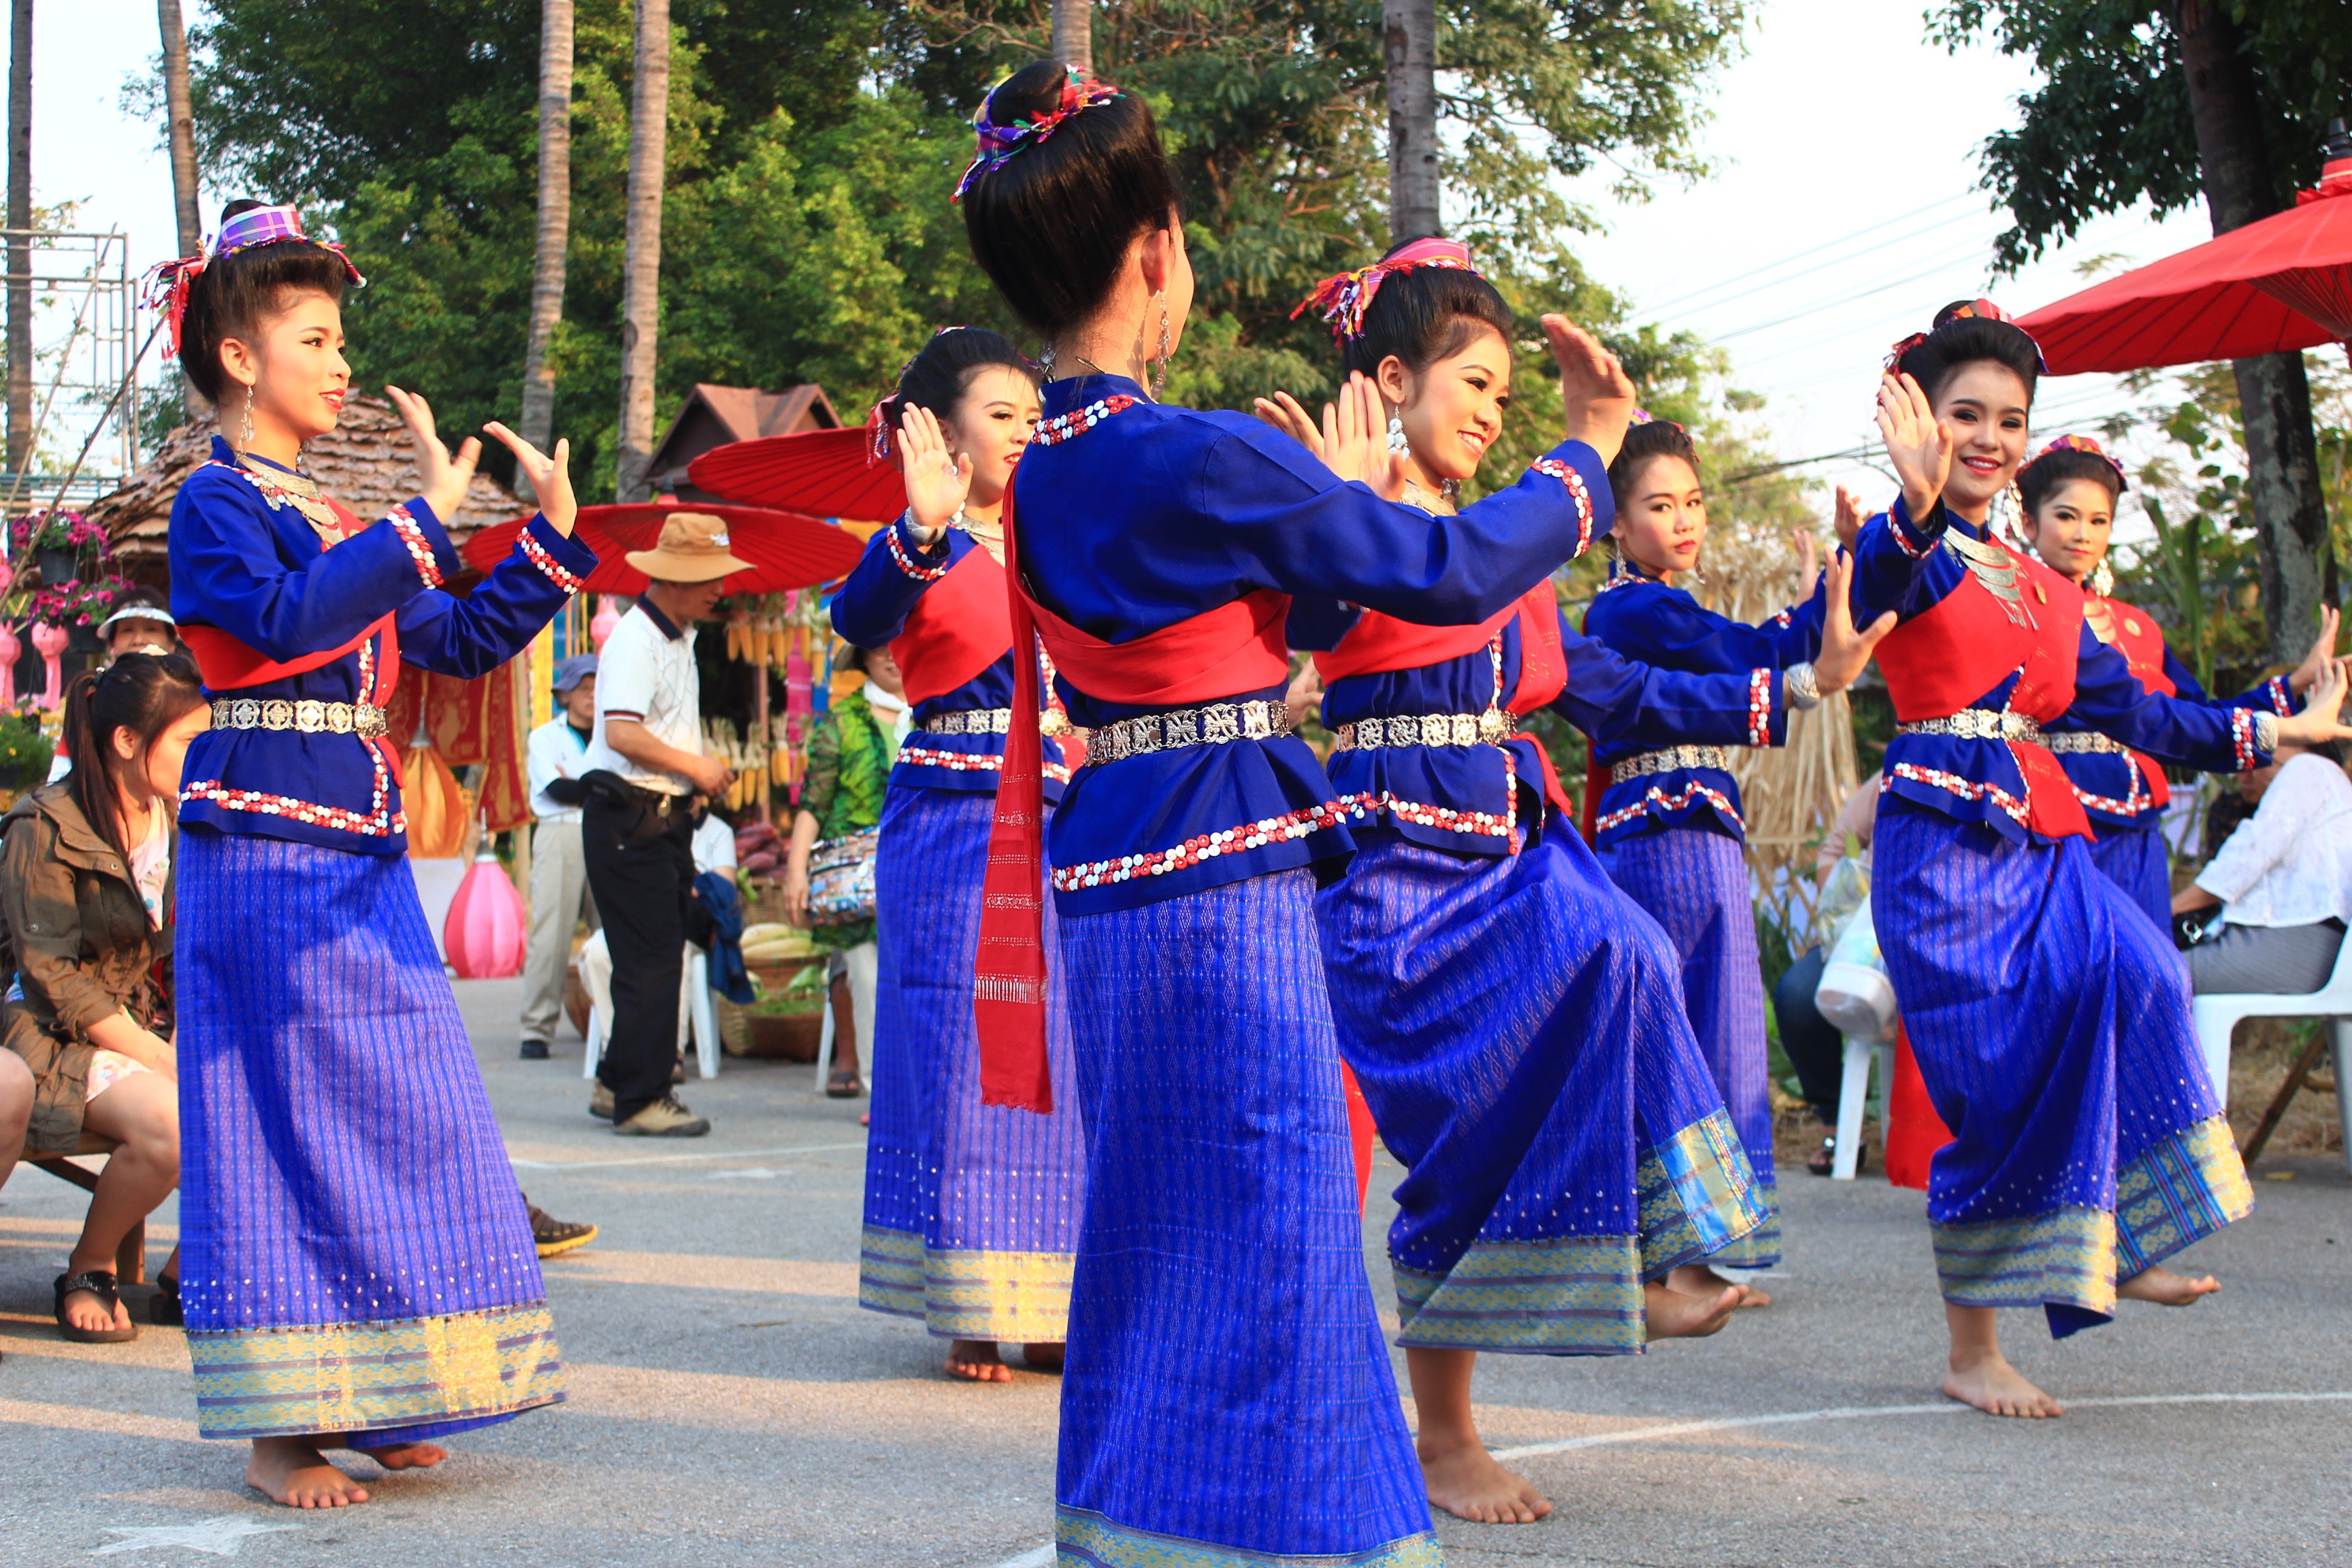
girl, dance, asia, colorful, thailand, parade, festival, performance, culture, dancing, event, thai, traditional, folk dance